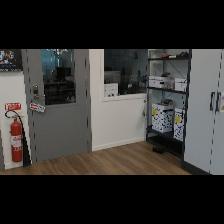
Label: NonHuman